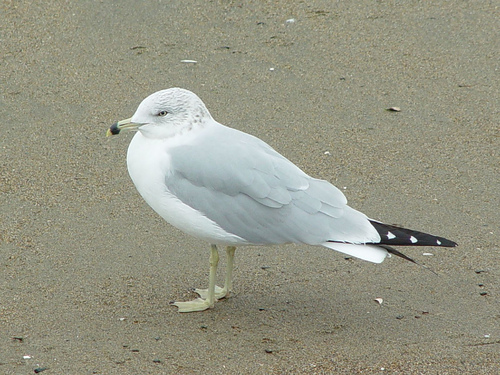
this bird has a yellow beak, legs and webbed feet. it is mostly white with grey in its feathers and back and a black tipped tail.
this is a white bird with gray wings, black tail, webbed feet and a beak that curves down at the tip.
the bird has a white crown and a long yellow bill.
a large bird with gray wings, a black mark on the beak and a black tail with spots.
this is a white bird with grey wingbars and yellow bill and feet.
this bird has wings that are grey and has a black tail
this is a large mostly white bird with grey wings and a black and white tail.
this is a large white bird with a black tail and webbed feet.
a white bird with gray wings, black tail and short yellow bill.
this bird has a small spotted head, gray and white wings, large legs, a black and white tail, and a downward curved beak.
Species: Ring Billed Gull